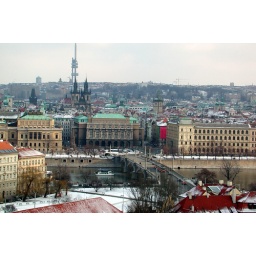
zoom in on the bridge taken from the castle